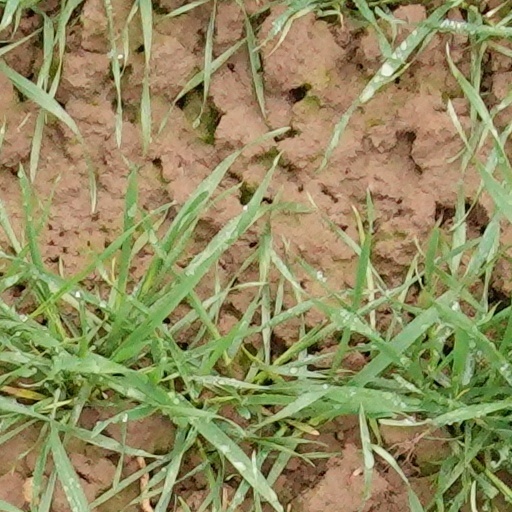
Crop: wheat